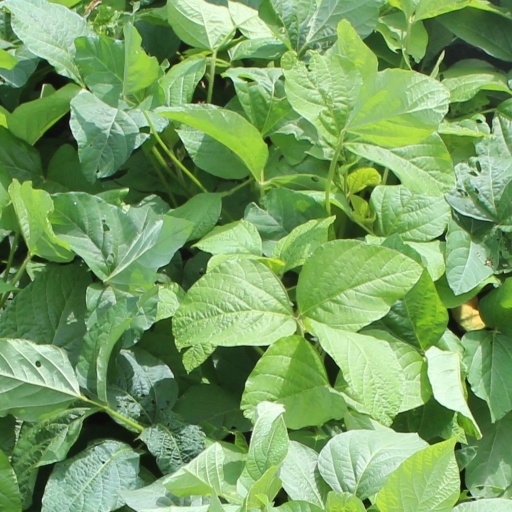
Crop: soybean